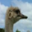
Label: bird